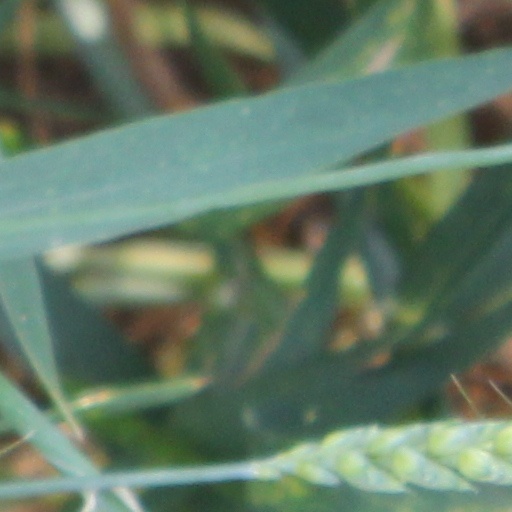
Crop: wheat